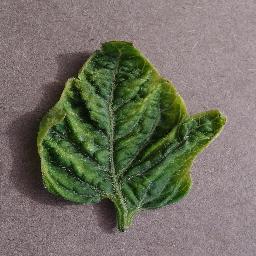
Label: Tomato___Tomato_Yellow_Leaf_Curl_Virus